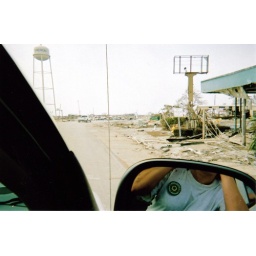
Cameorn State Bank and the water tower on main street in Cameron.